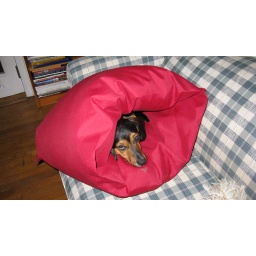
Petey's new sleeping bag- Lois found it in a catalogue, the cat likes it too